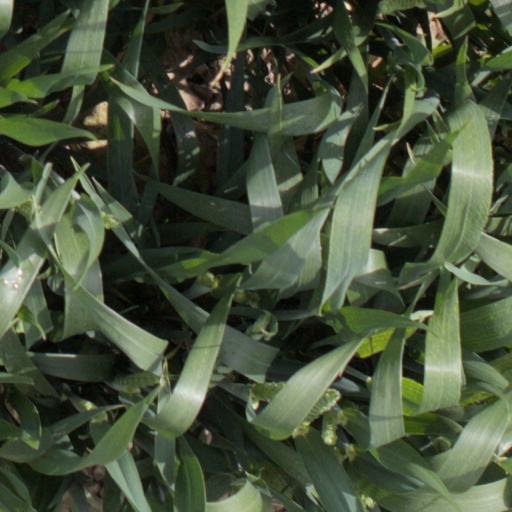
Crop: wheat